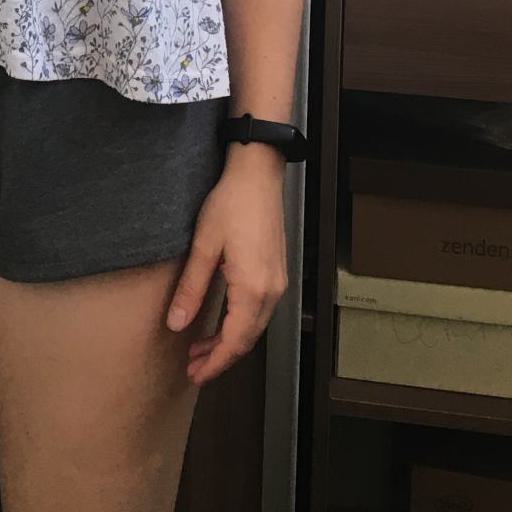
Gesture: no_gesture